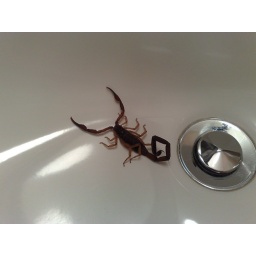
apparently Key West has scorpions, found him in the sink when we got back from the bar